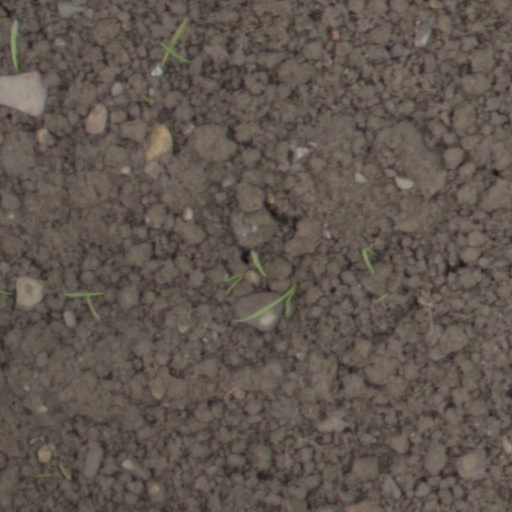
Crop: wheat